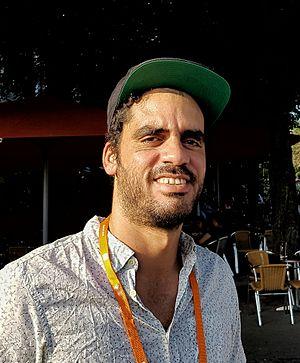
Danilo Maldonado Machado, connu sous le nom de El Sexto, né le 1er avril 1983, est un artiste de graffitis cubain et militant pour les droits de l'homme qui a été arrêté et emprisonné à plusieurs reprises par le régime castriste. Ses graffitis sont une forme de protestation, critiquant les souffrances du peuple cubain aux mains du régime des Castro.